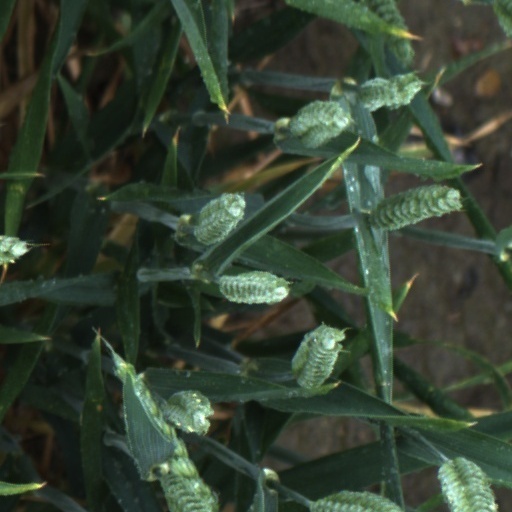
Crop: wheat